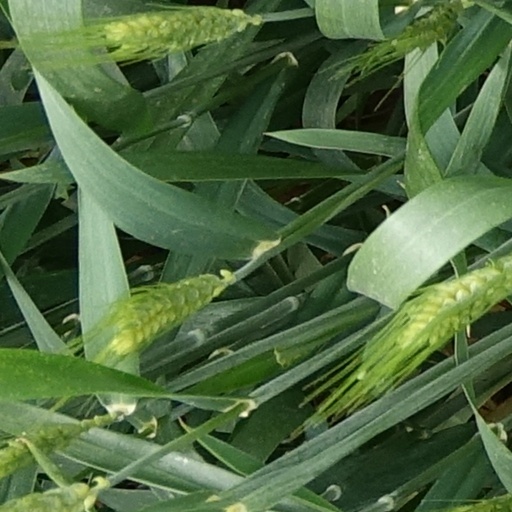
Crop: wheat